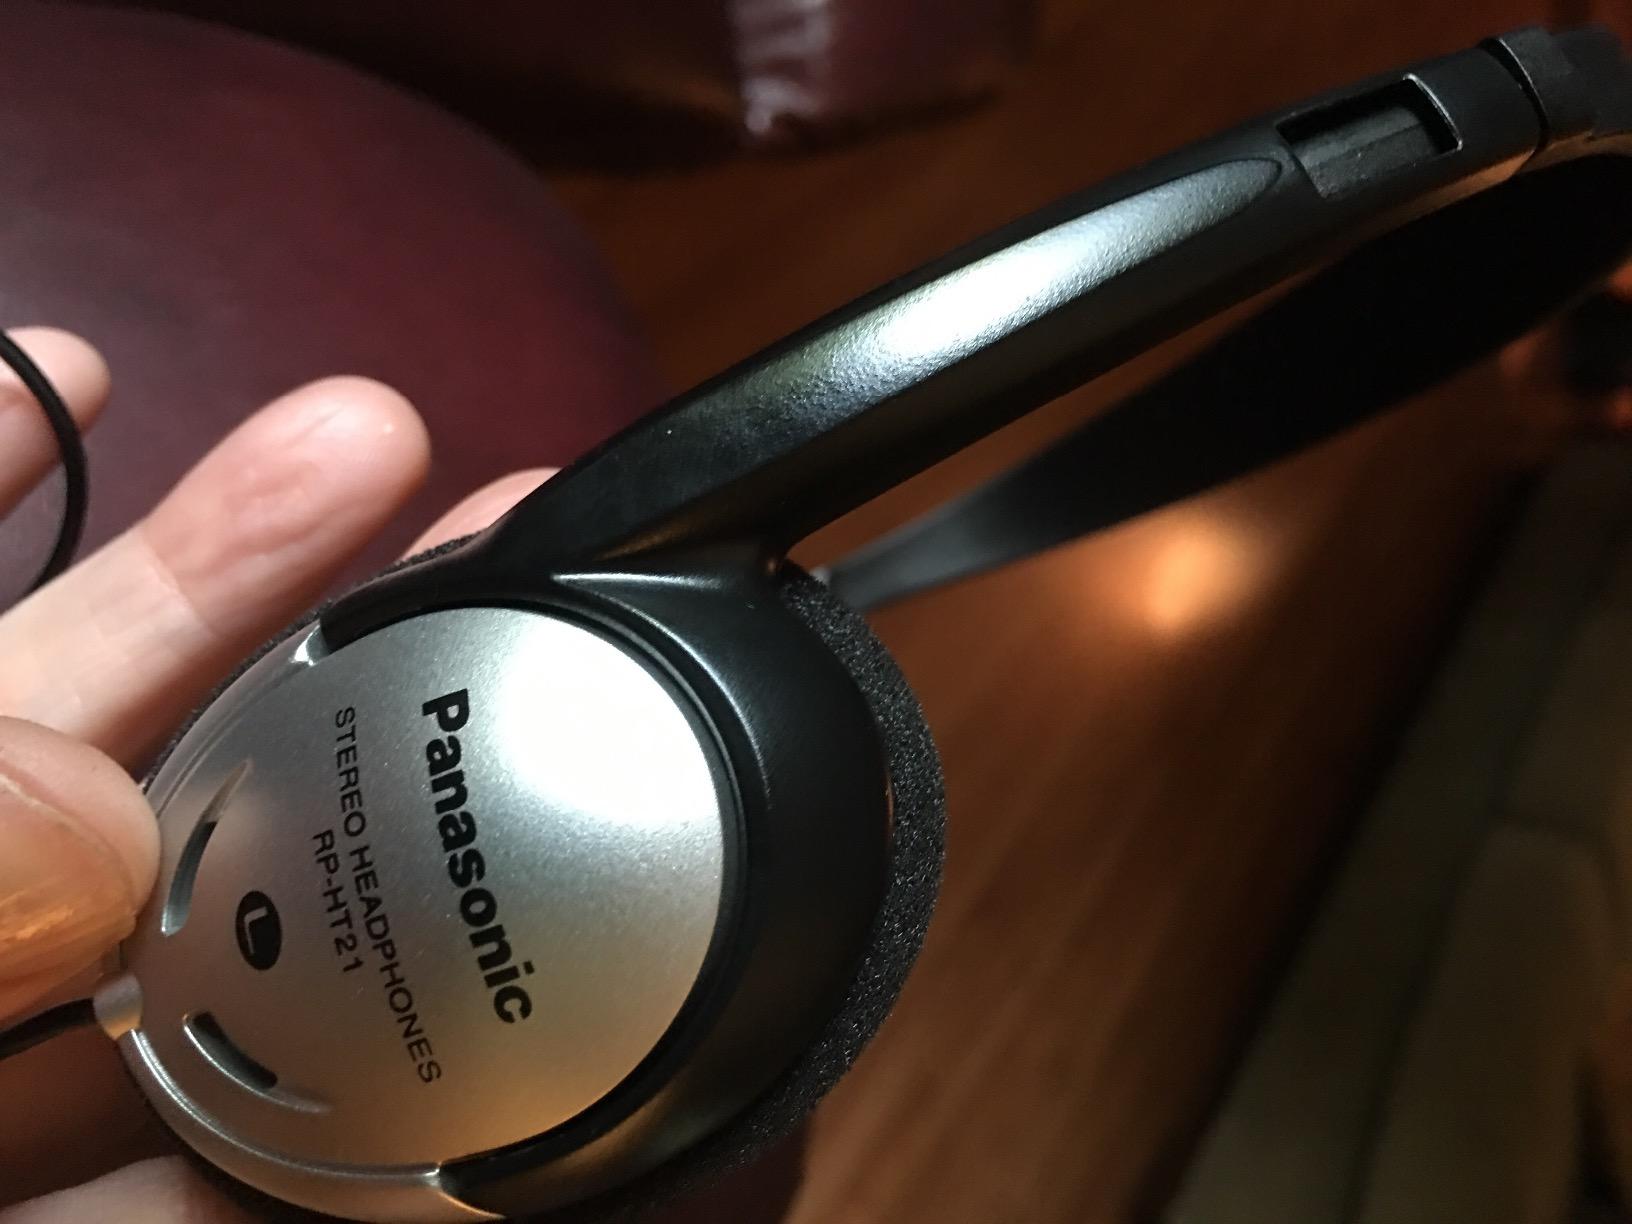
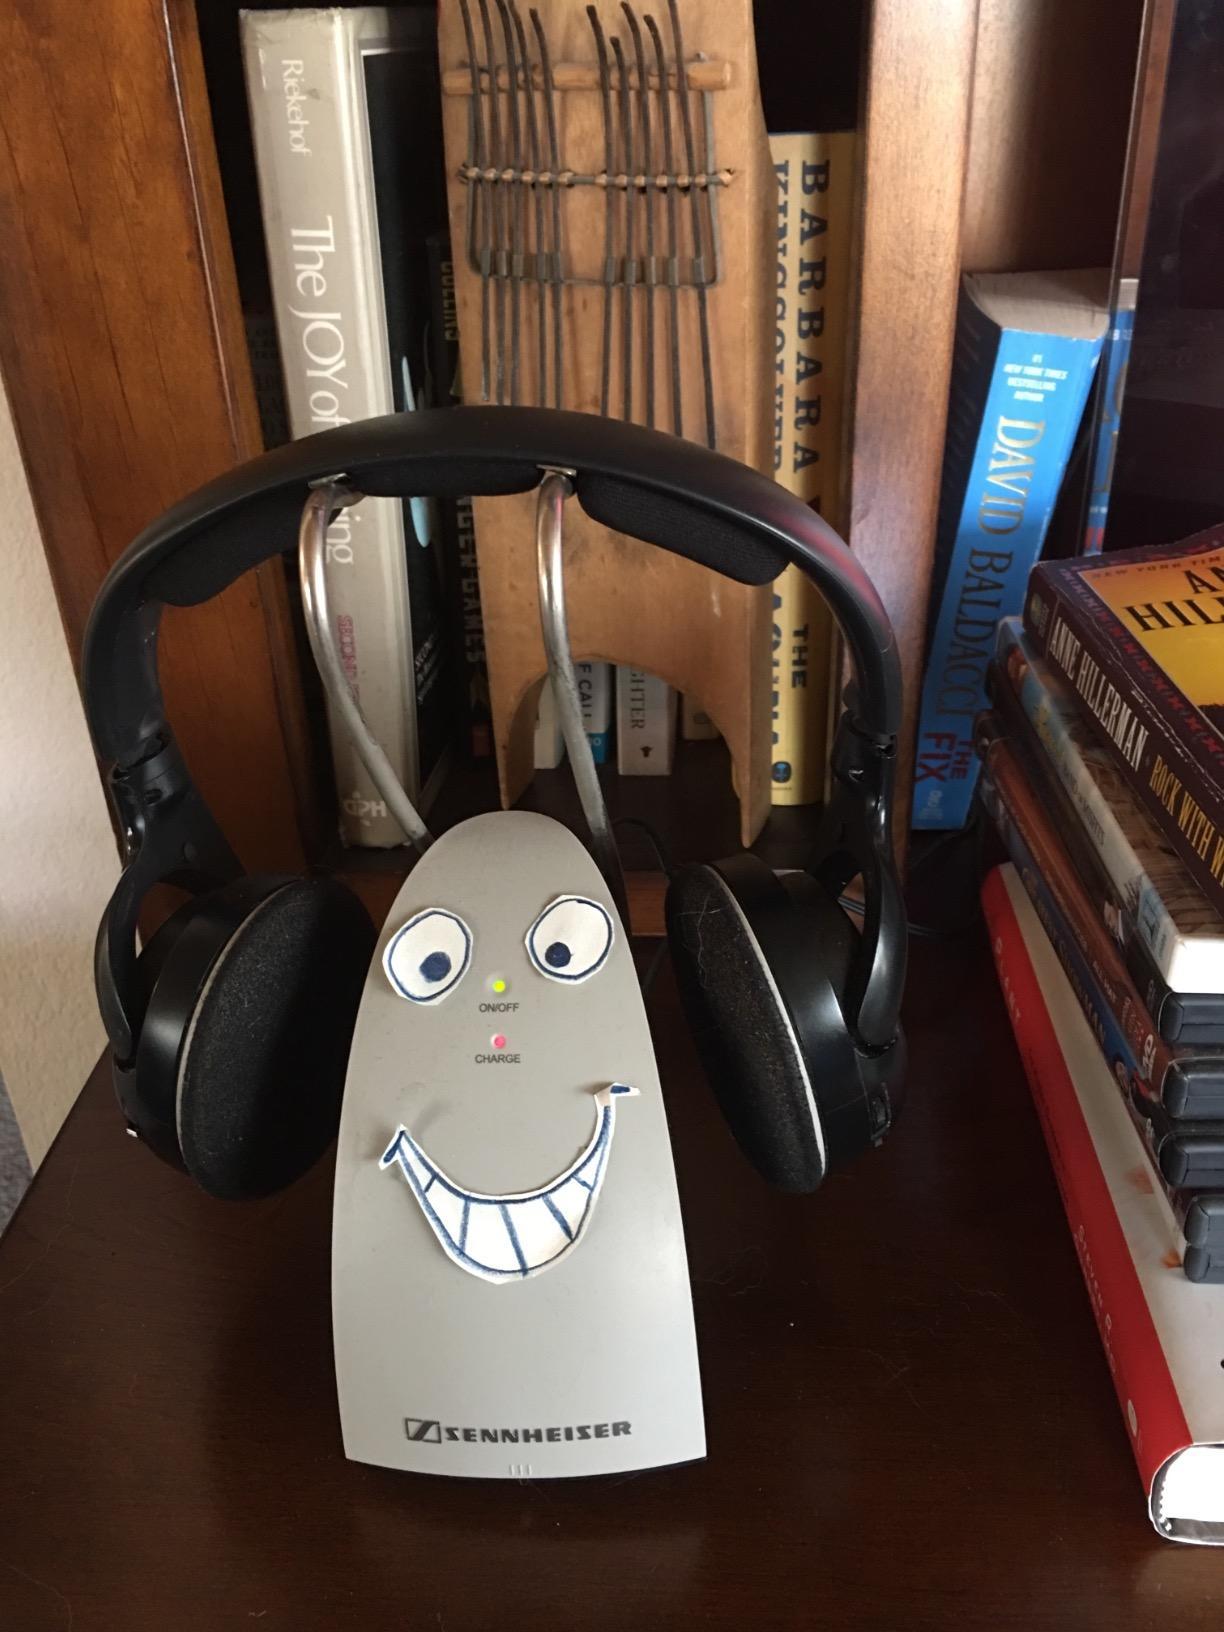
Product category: headphones
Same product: no